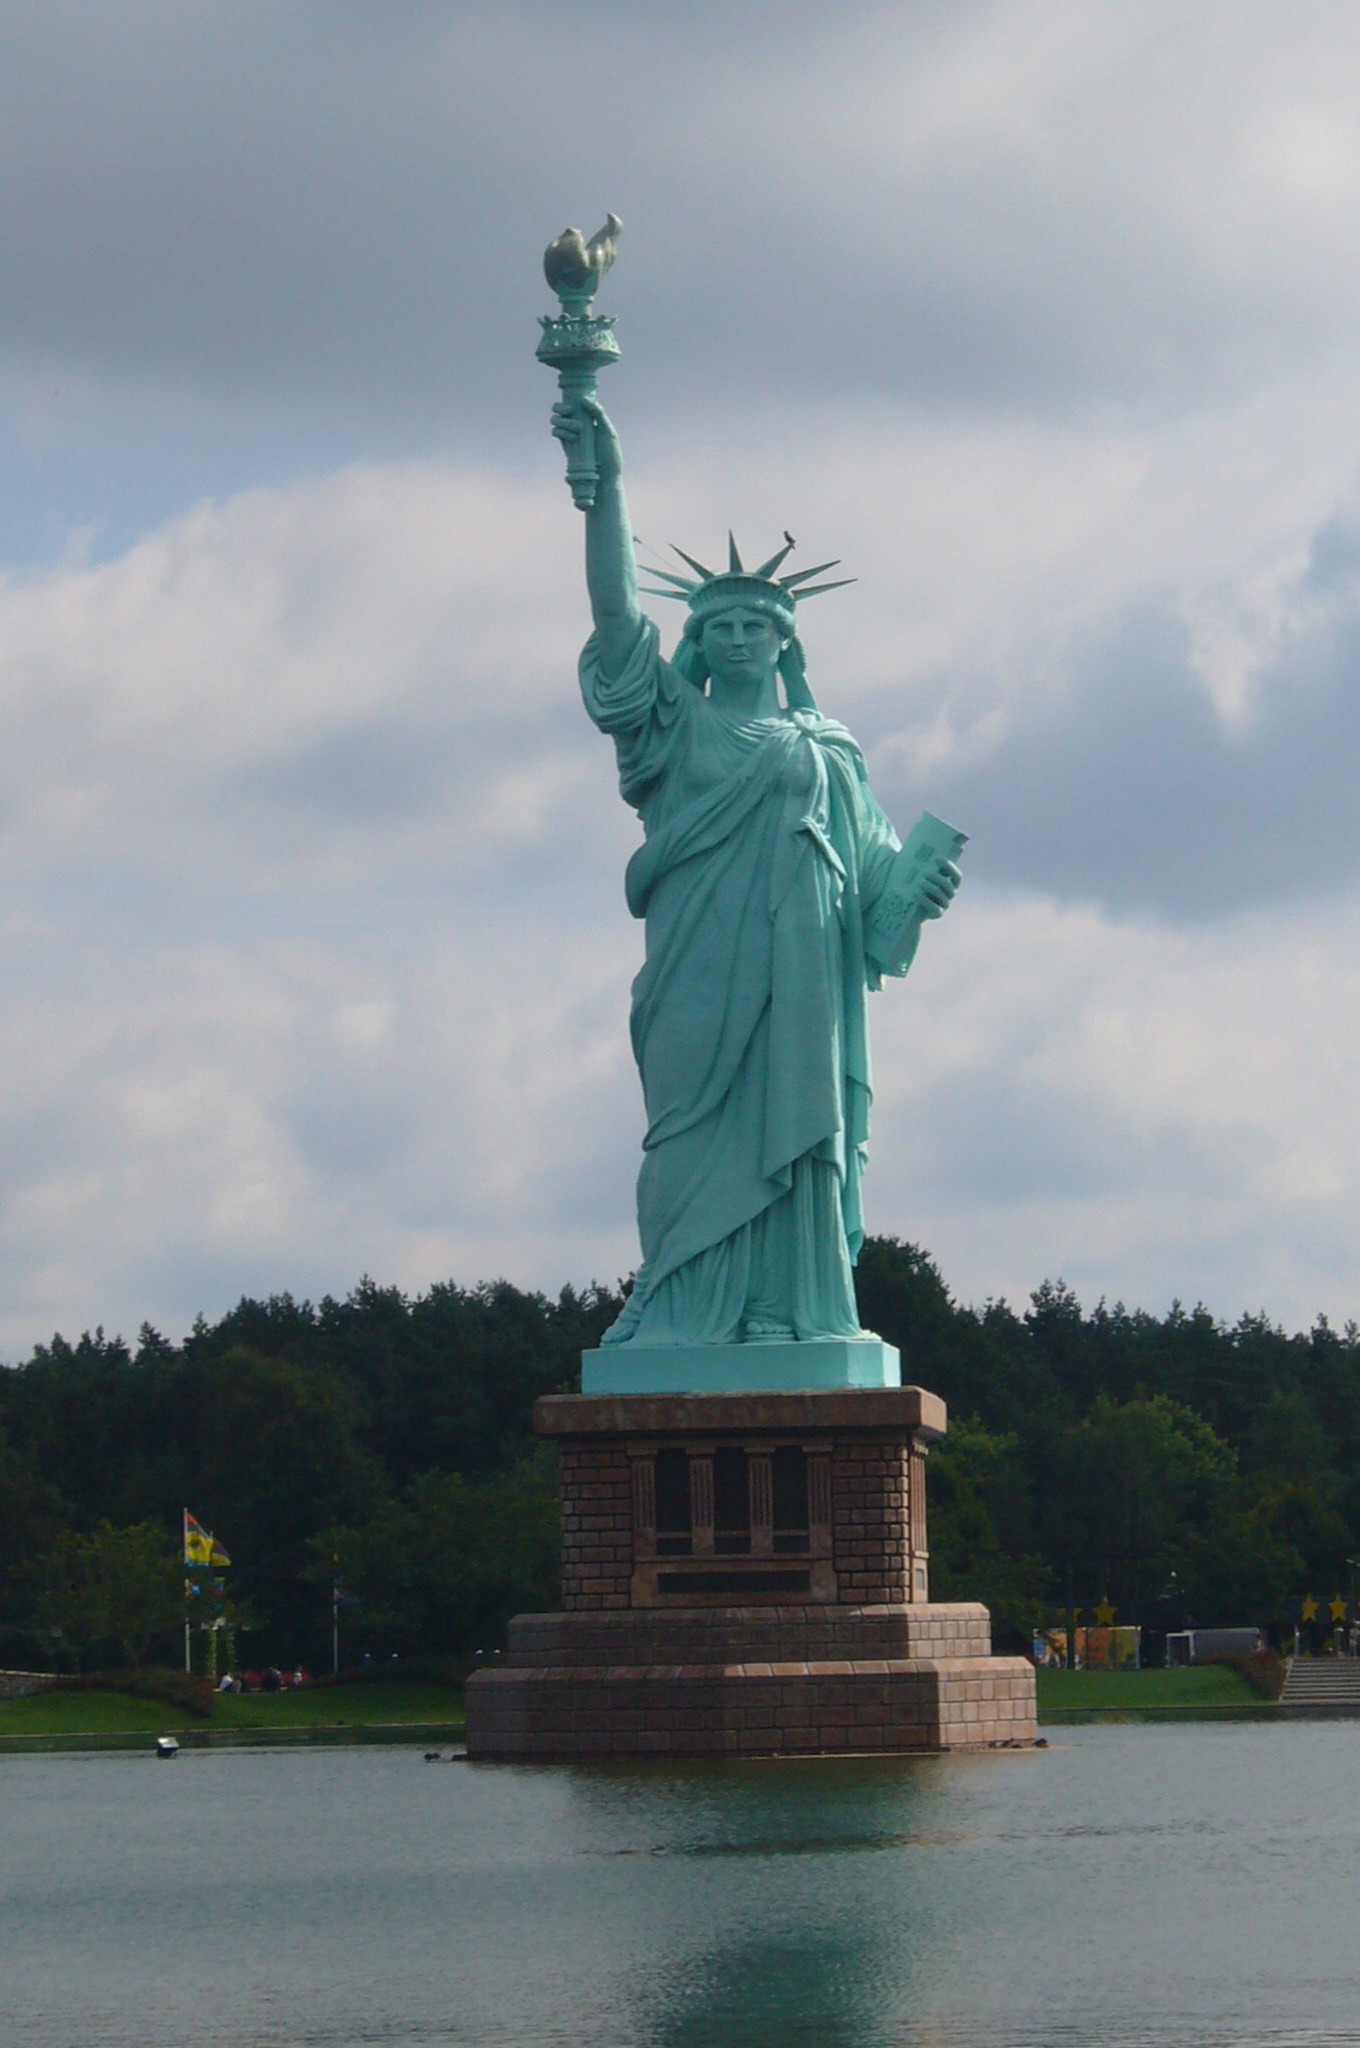
water, sky, monument, statue, statue of liberty, landmark, artwork, sculpture, memorial, art, stature, heide park